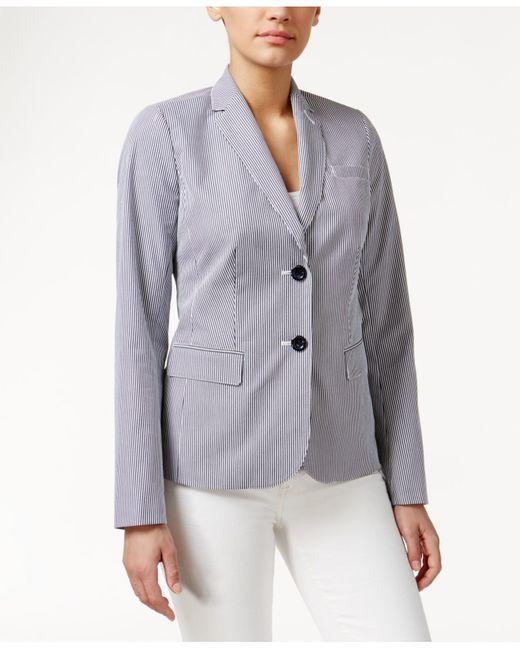
Zierliche gestreifte Seersucker-Jacke aus Stretch-Baumwolle